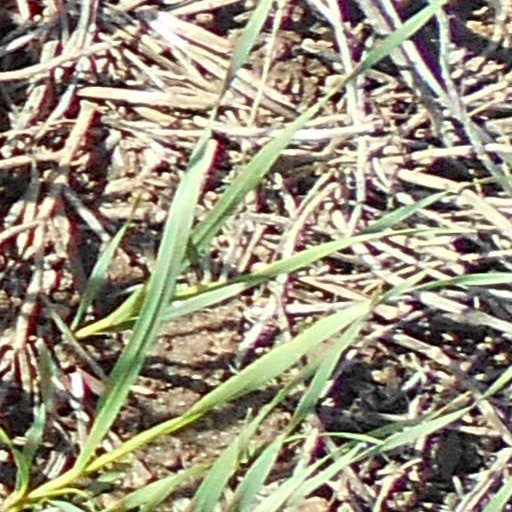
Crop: wheat